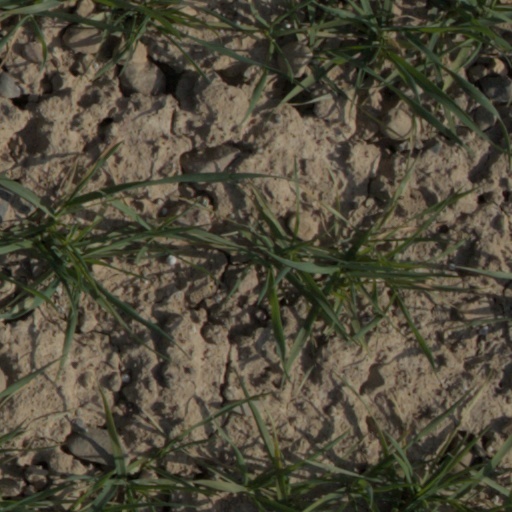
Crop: wheat